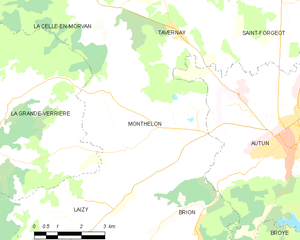
Carte des communes françaises